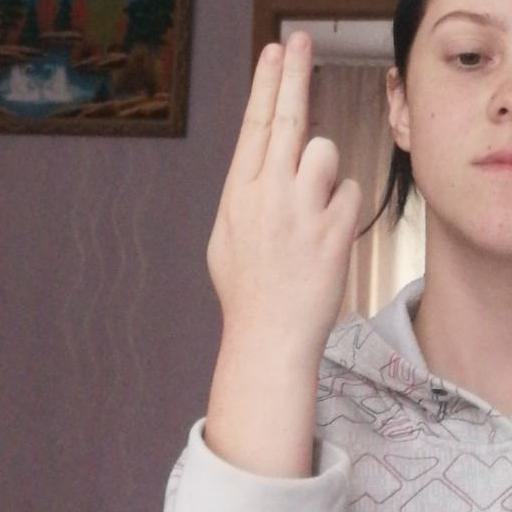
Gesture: two_up_inverted